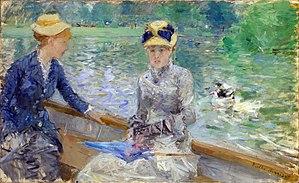
Berthe Marie Pauline Morisot, née le 14 janvier 1841 à Bourges et morte le 2 mars 1895 à Paris 16ᵉ, est une artiste peintre française, membre fondateur et doyenne du mouvement d'avant-garde que fut l'Impressionnisme.